Hazel McCallion

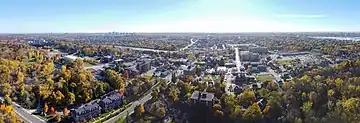
Aerial view of Streetsville

McCallion began her political career in Streetsville (now part of Mississauga). Her first campaign was in 1964 for the position of deputy reeve. It was unsuccessful, and she later considered herself to be a victim of "dirty tricks". Having later been appointed the chairman of the Streetsville Planning Board, she was elected as deputy reeve in the 1967 election and was appointed reeve in 1968. She was elected as Streetsville's mayor in 1970, serving until 1973.